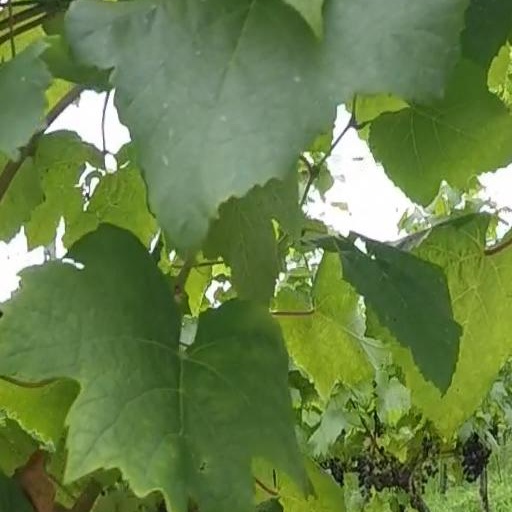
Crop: grape